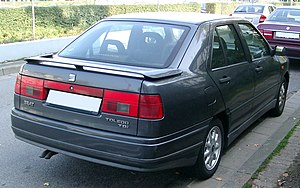
SEAT Toledo I / Modelhistorie
SEAT Toledo I var en lille mellemklassebil fremstillet af den spanske bilfabrikant SEAT mellem maj 1991 og oktober 1998.